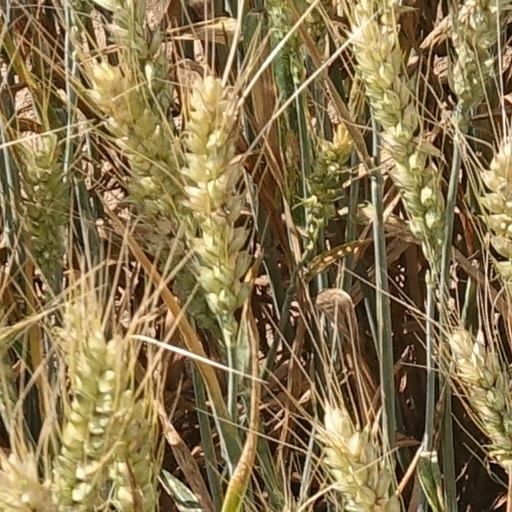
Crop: wheat